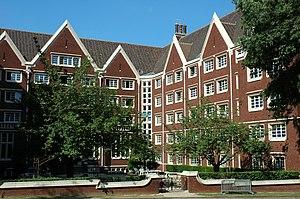
Mods est un moyen métrage français réalisé par Serge Bozon en 2002 sorti en salles le 25 juin 2003, qui présente des scènes mucicales et chrorégraphiées en plan fixe.